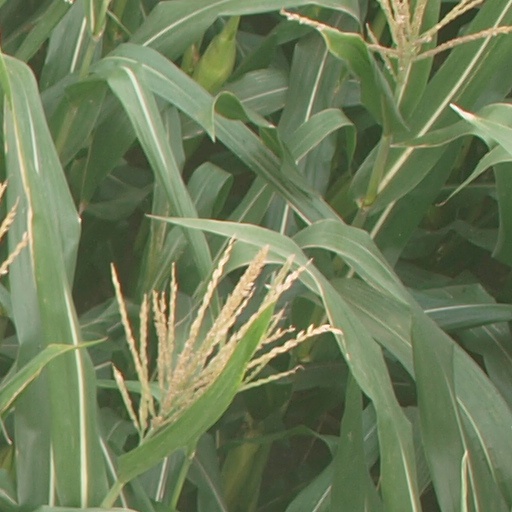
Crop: maize; corn